Schloss Wolfsbrunn

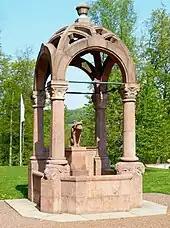
The well in front of the house from which it derives its name

In 1934 the owner died and the estate became a communal property. After that, during the Nazi era the site acted as a youth hostel, a Reichsführer Interior School ("Reichsführerinnenschule"), a military hospital for officers and quarters for staff of the "Wehrmacht".